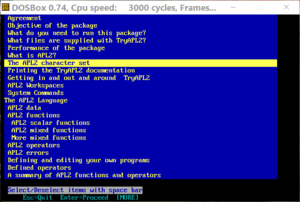
Exemple d'usage de TRYAPL2 dans une DOSBox
L'APL est un langage de description de traitement de l'information devenu ensuite langage de programmation conçu entre 1957 et 1967 à Harvard par Kenneth Iverson pour décrire commodément des opérations globales sur des tableaux. Iverson décrivait la grammaire de son langage comme similaire à celle d'un langage naturel. Le langage n'utilise cependant pas de mots, mais beaucoup de signes, chacun correspondant à un concept précis.